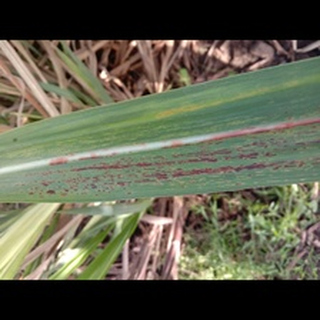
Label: sugarcane_rust